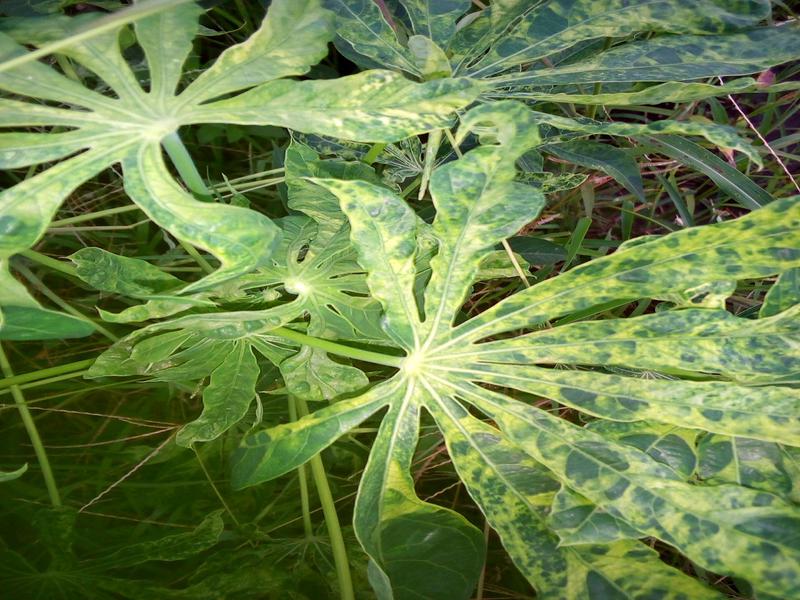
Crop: cassava
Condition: mosaic_disease